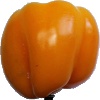
Label: Pepper Yellow 1